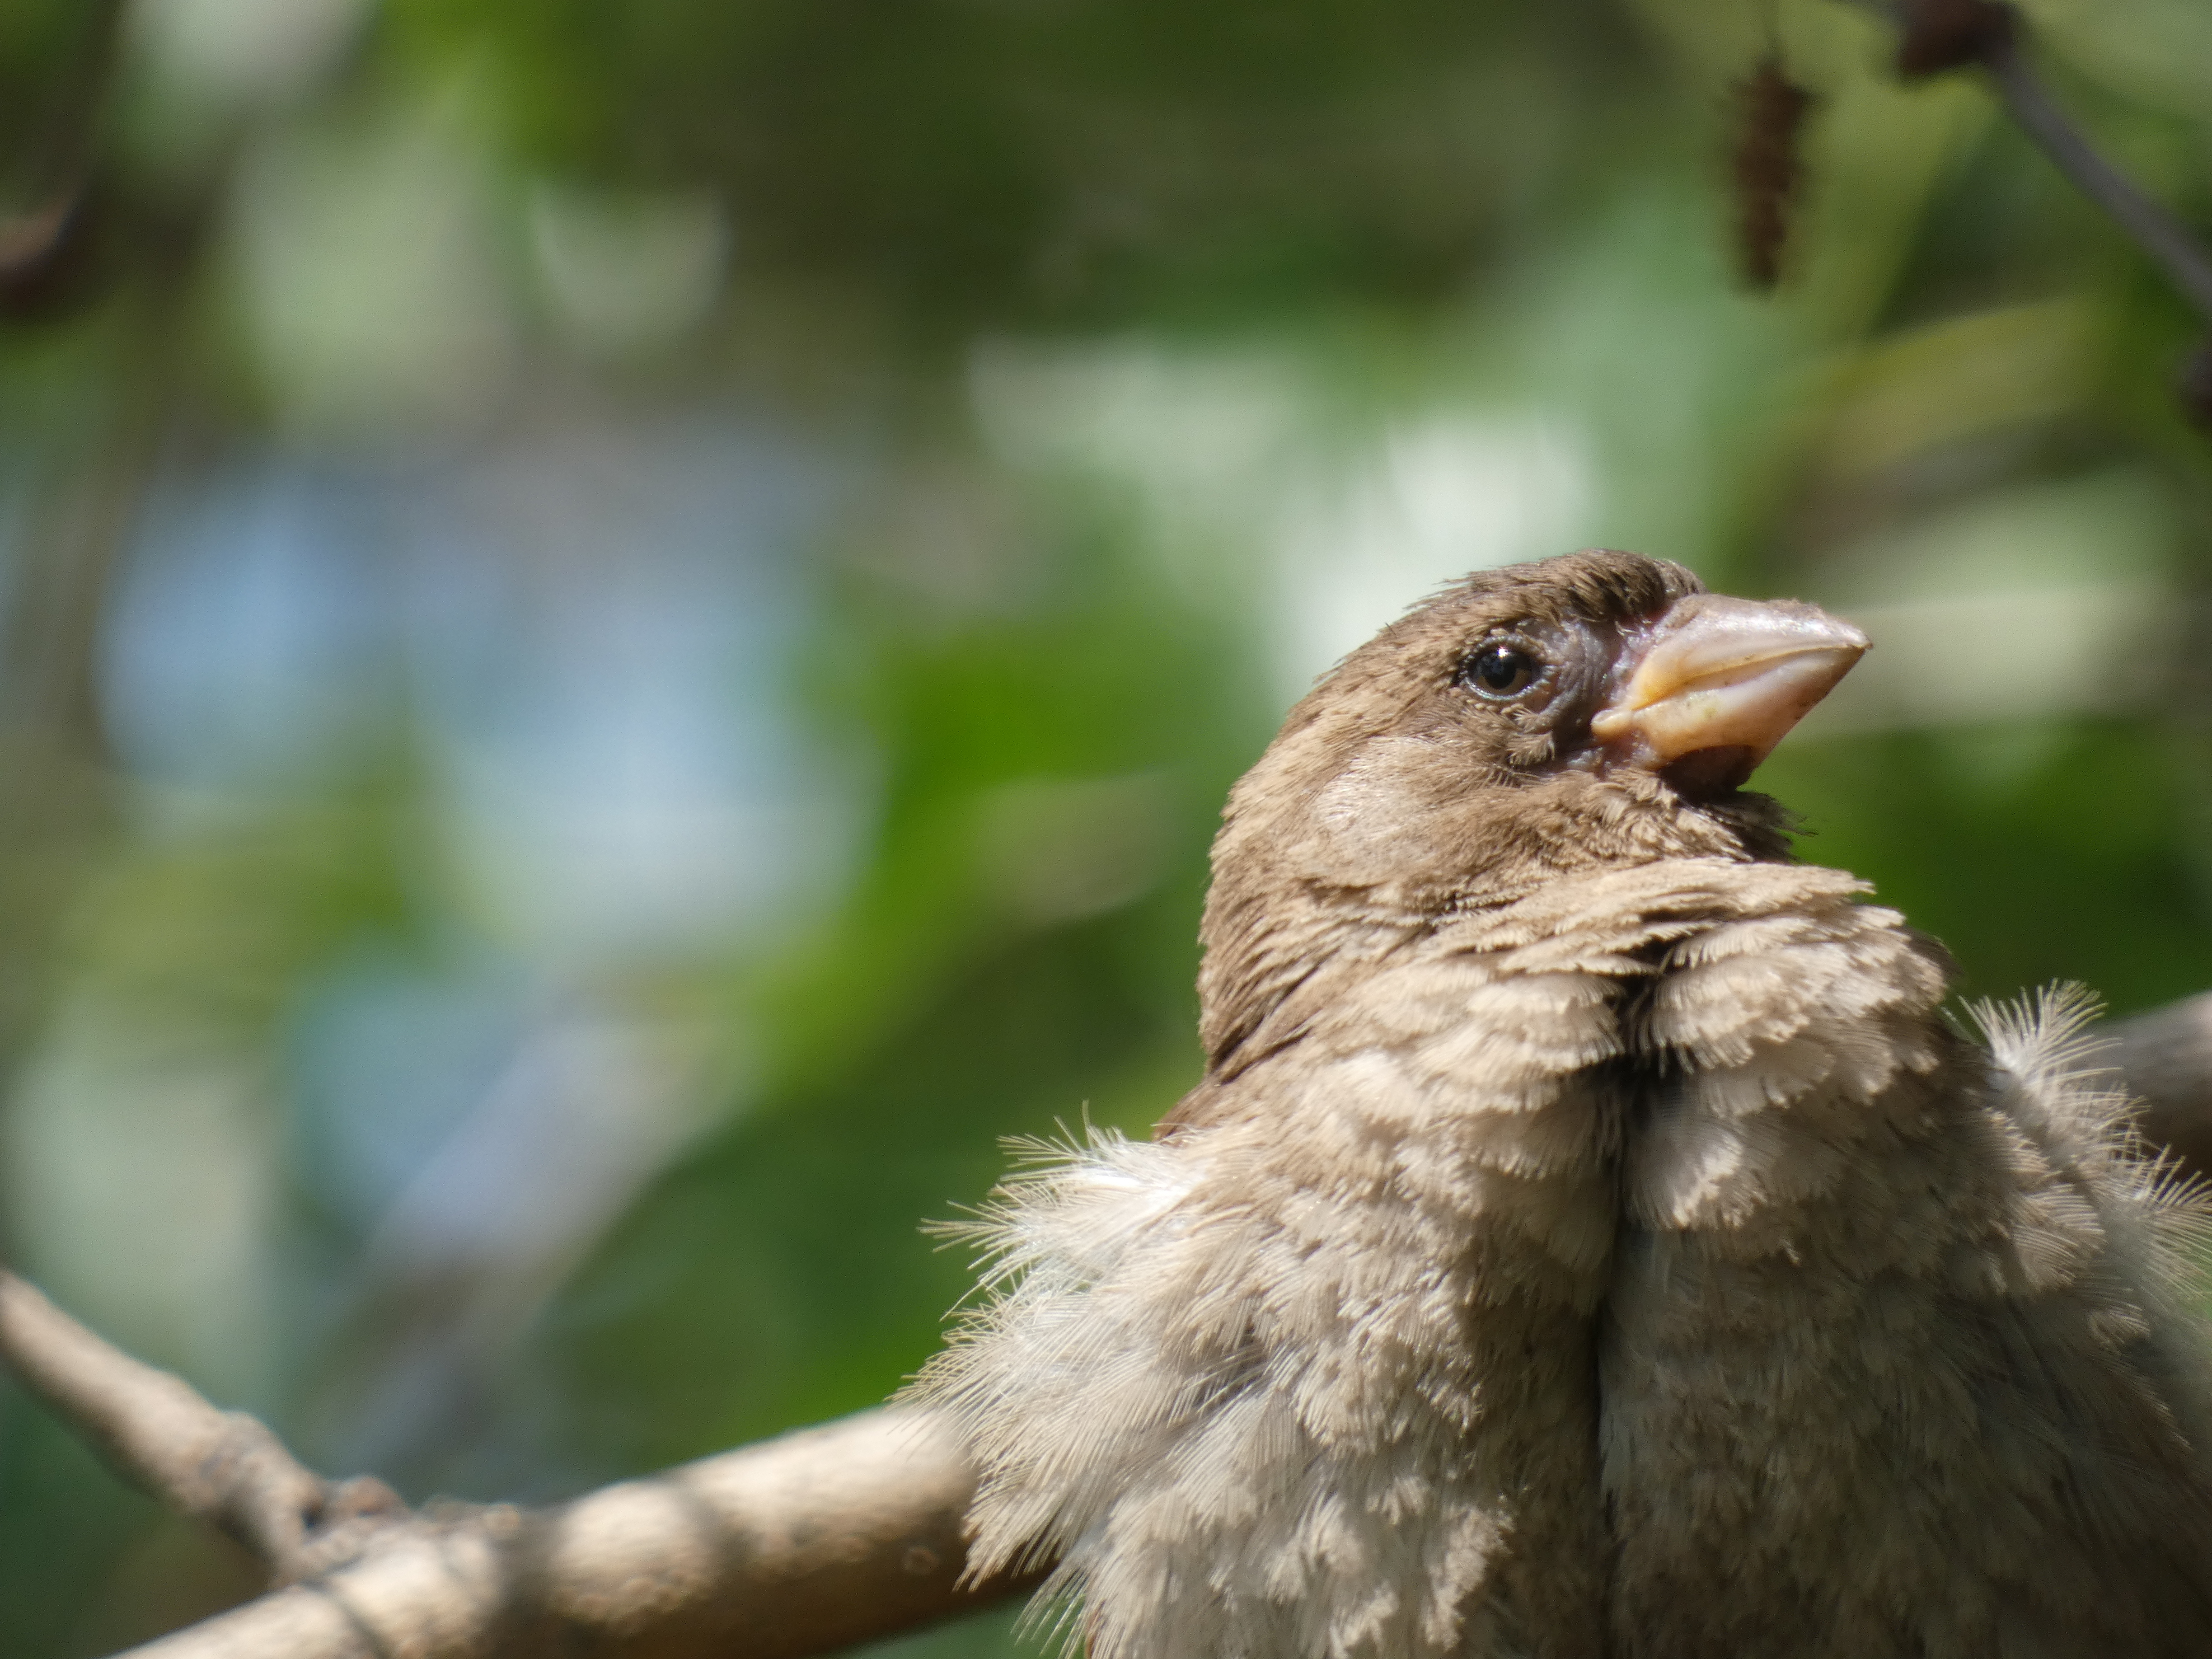
bird, branch, trees, vertebrate, beak, wildlife, finch, sparrow, house sparrow, Woodpecker finch, perching bird, adaptation, house finch, plant, wren